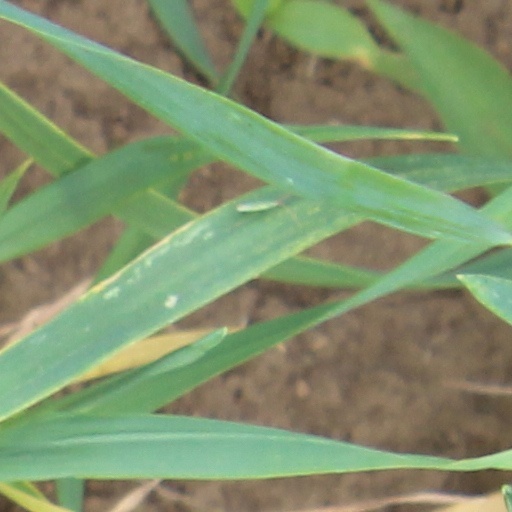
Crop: wheat